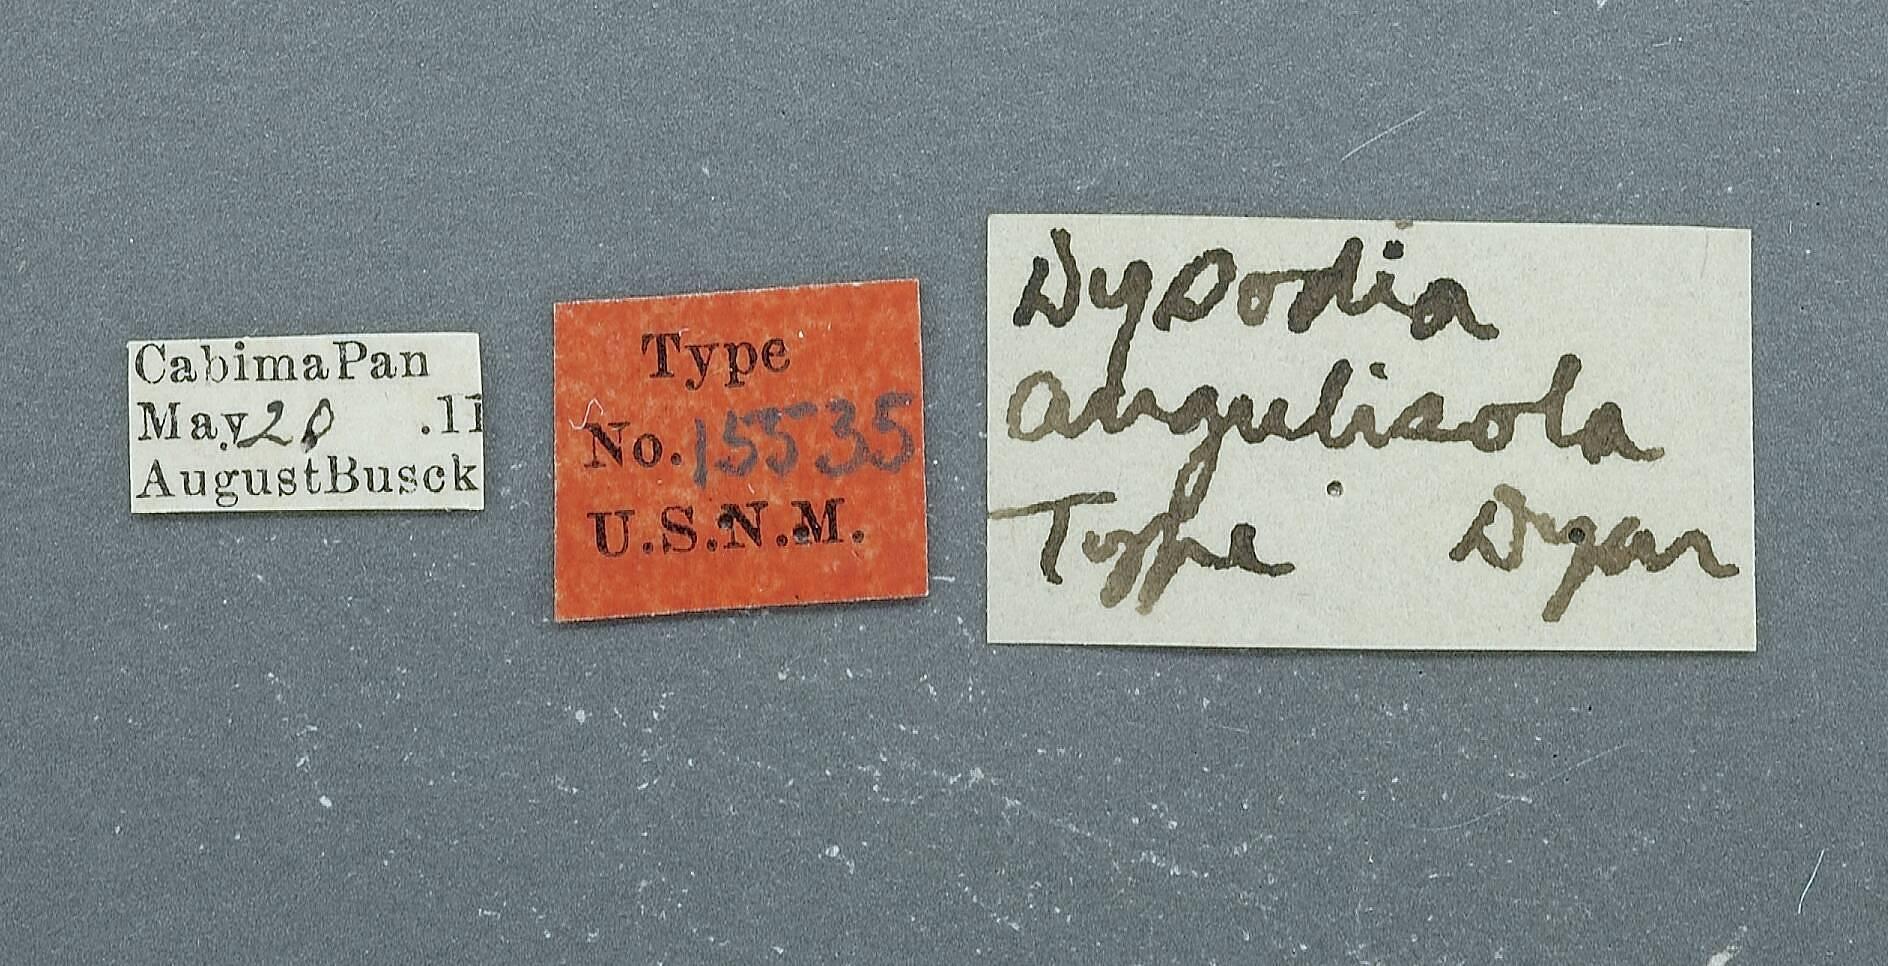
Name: Dysodia angulisola
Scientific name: Dysodia angulisola Dyar
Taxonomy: Animalia, Arthropoda, Insecta, Lepidoptera, Thyrididae
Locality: Cabima, Unknown, Panama
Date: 20 May 1911